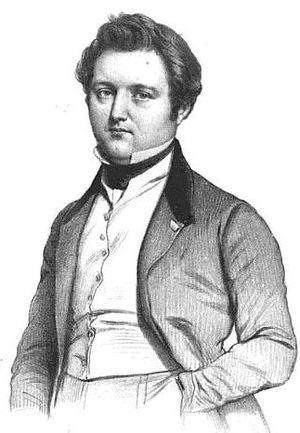
Jérôme-Adolphe Blanqui.
Jérôme-Adolphe Blanqui, né le 21 novembre 1798 à Nice et mort le 28 janvier 1854 à Paris, est un économiste français.